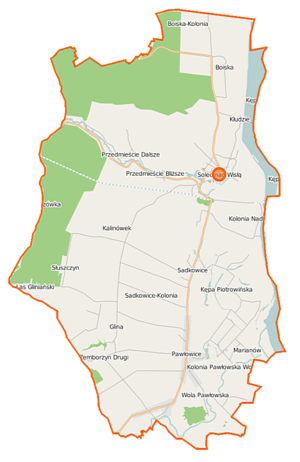
La gmina de Solec nad Wisłą est une commune rurale du powiat de Lipsko dans la Voïvodie de Mazovie, dans le centre-est de la Pologne.